Allegheny Airlines

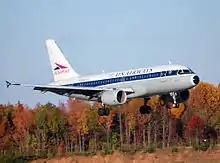
US Airways retrojet in Allegheny livery in 2012

, an American Airlines Airbus A321, registered N579UW, is painted in Allegheny colors. It recently was on an Airbus A319 registered N745VJ, before being repainted into standard American livery in March 2023 and US Airways also operated this aircraft with a retro Allegheny Airlines paint scheme.